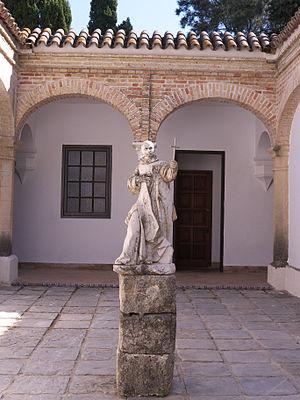
La Famille monastique de Bethléem, de l'Assomption de la Vierge et de saint Bruno est une congrégation religieuse contemplative et monastique de droit pontifical. Elle a été fondée et a pris un grand essor dans les années 1970-1990 et correspond aux nouvelles communautés catholiques. Elle a d'abord été fondée comme une congrégation féminine, les Sœurs de Bethléem. Sa branche féminine est gouvernée par une prieure générale, actuellement sœur Emmanuel, et son conseil. Sa branche masculine est gouvernée par un prieur général, actuellement frère Jean-Baptiste, et son conseil.